YI Technology

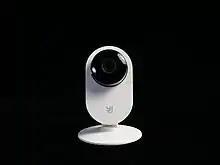
The YI 1080p Home Camera

In 2018, YI Technology partnered with Google to produce the YI Horizon VR180, Google's first VR180 marketplace camera.